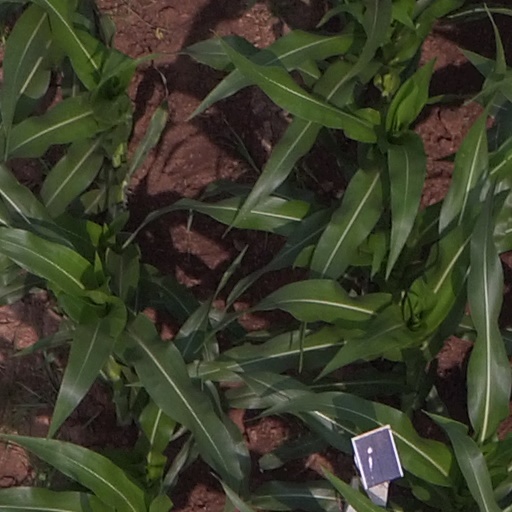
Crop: maize; corn